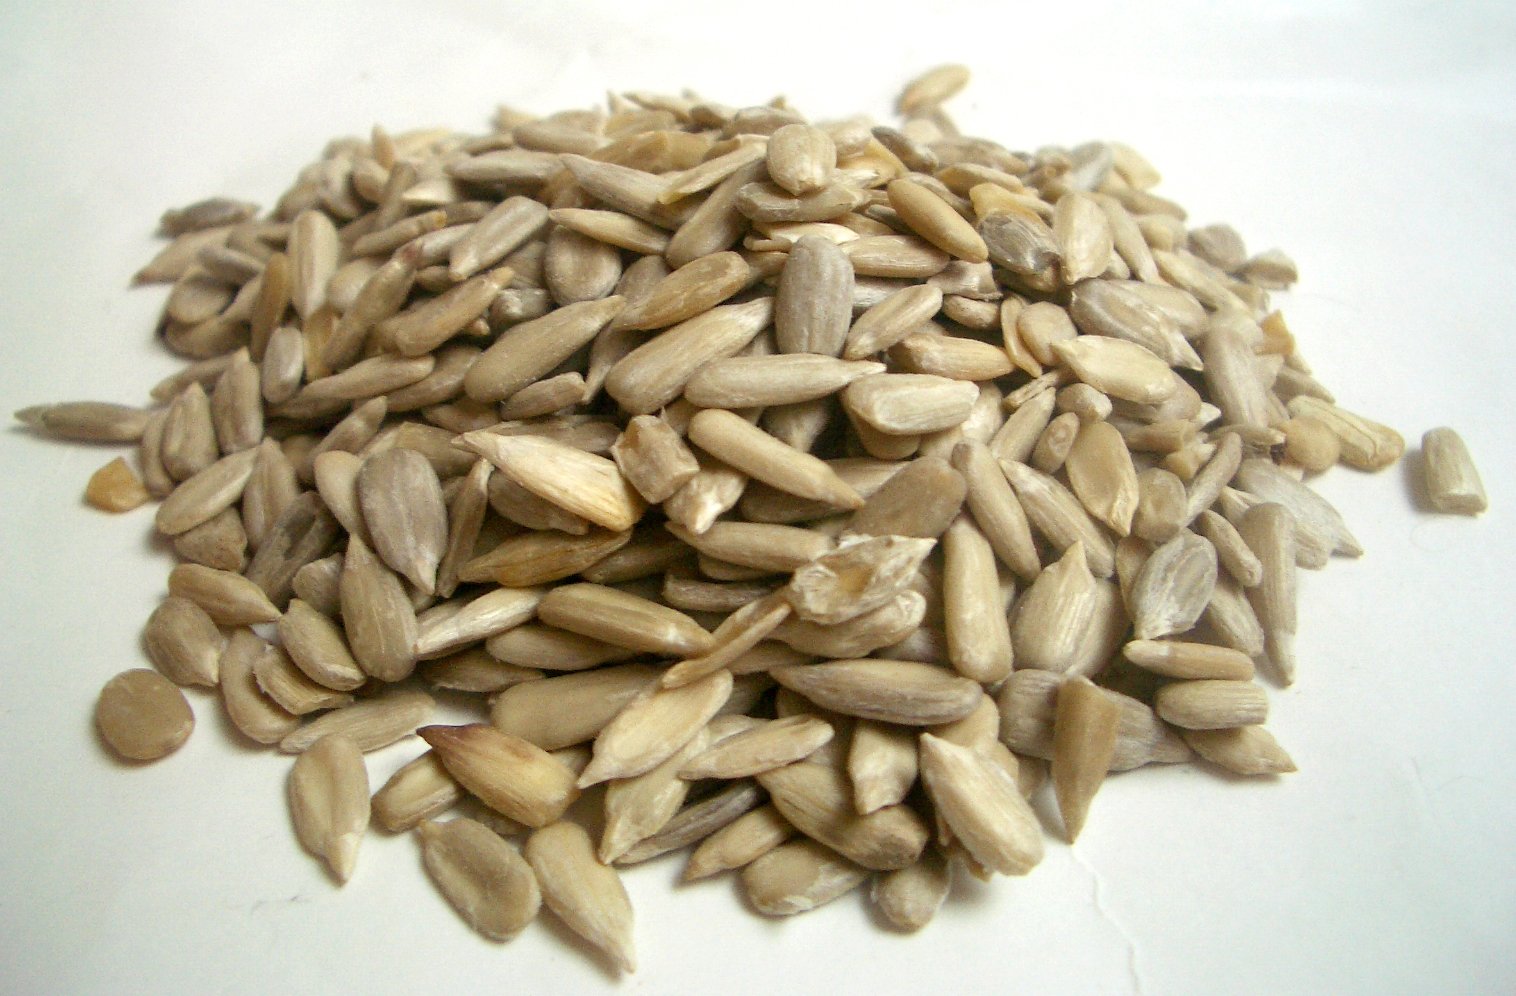
food, produce, breakfast, snack, cuisine, nuts, vegetarian food, sunflower seeds, cores, flowering plant, emmer, sunflower seed, grass family, land plant, whole grain